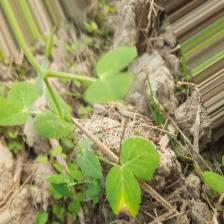
Label: Ascochyta blight